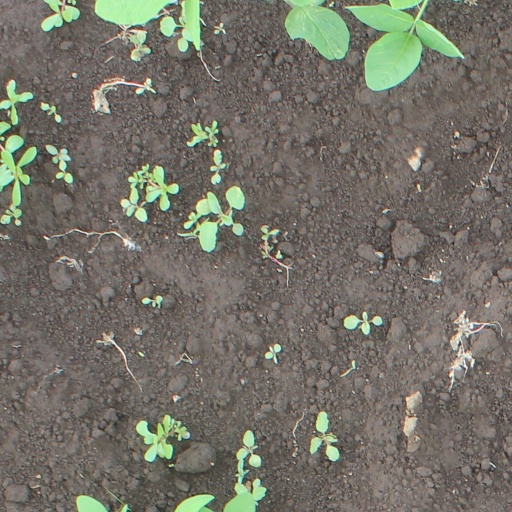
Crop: soybean